Polar-ring galaxy

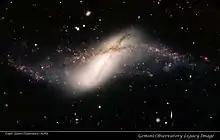
NGC 660 showing polar-galaxy structure

A polar-ring galaxy is a type of galaxy with an outer ring of gas and stars that rotates over the poles of the galaxy. These polar rings are thought to form when two galaxies gravitationally interact with each other. One possibility is that a material is tidally stripped from a passing galaxy to produce the polar ring. The other possibility is that a smaller galaxy collides orthogonally with the plane of rotation of the larger galaxy, with the smaller galaxy effectively forming the polar-ring structure.